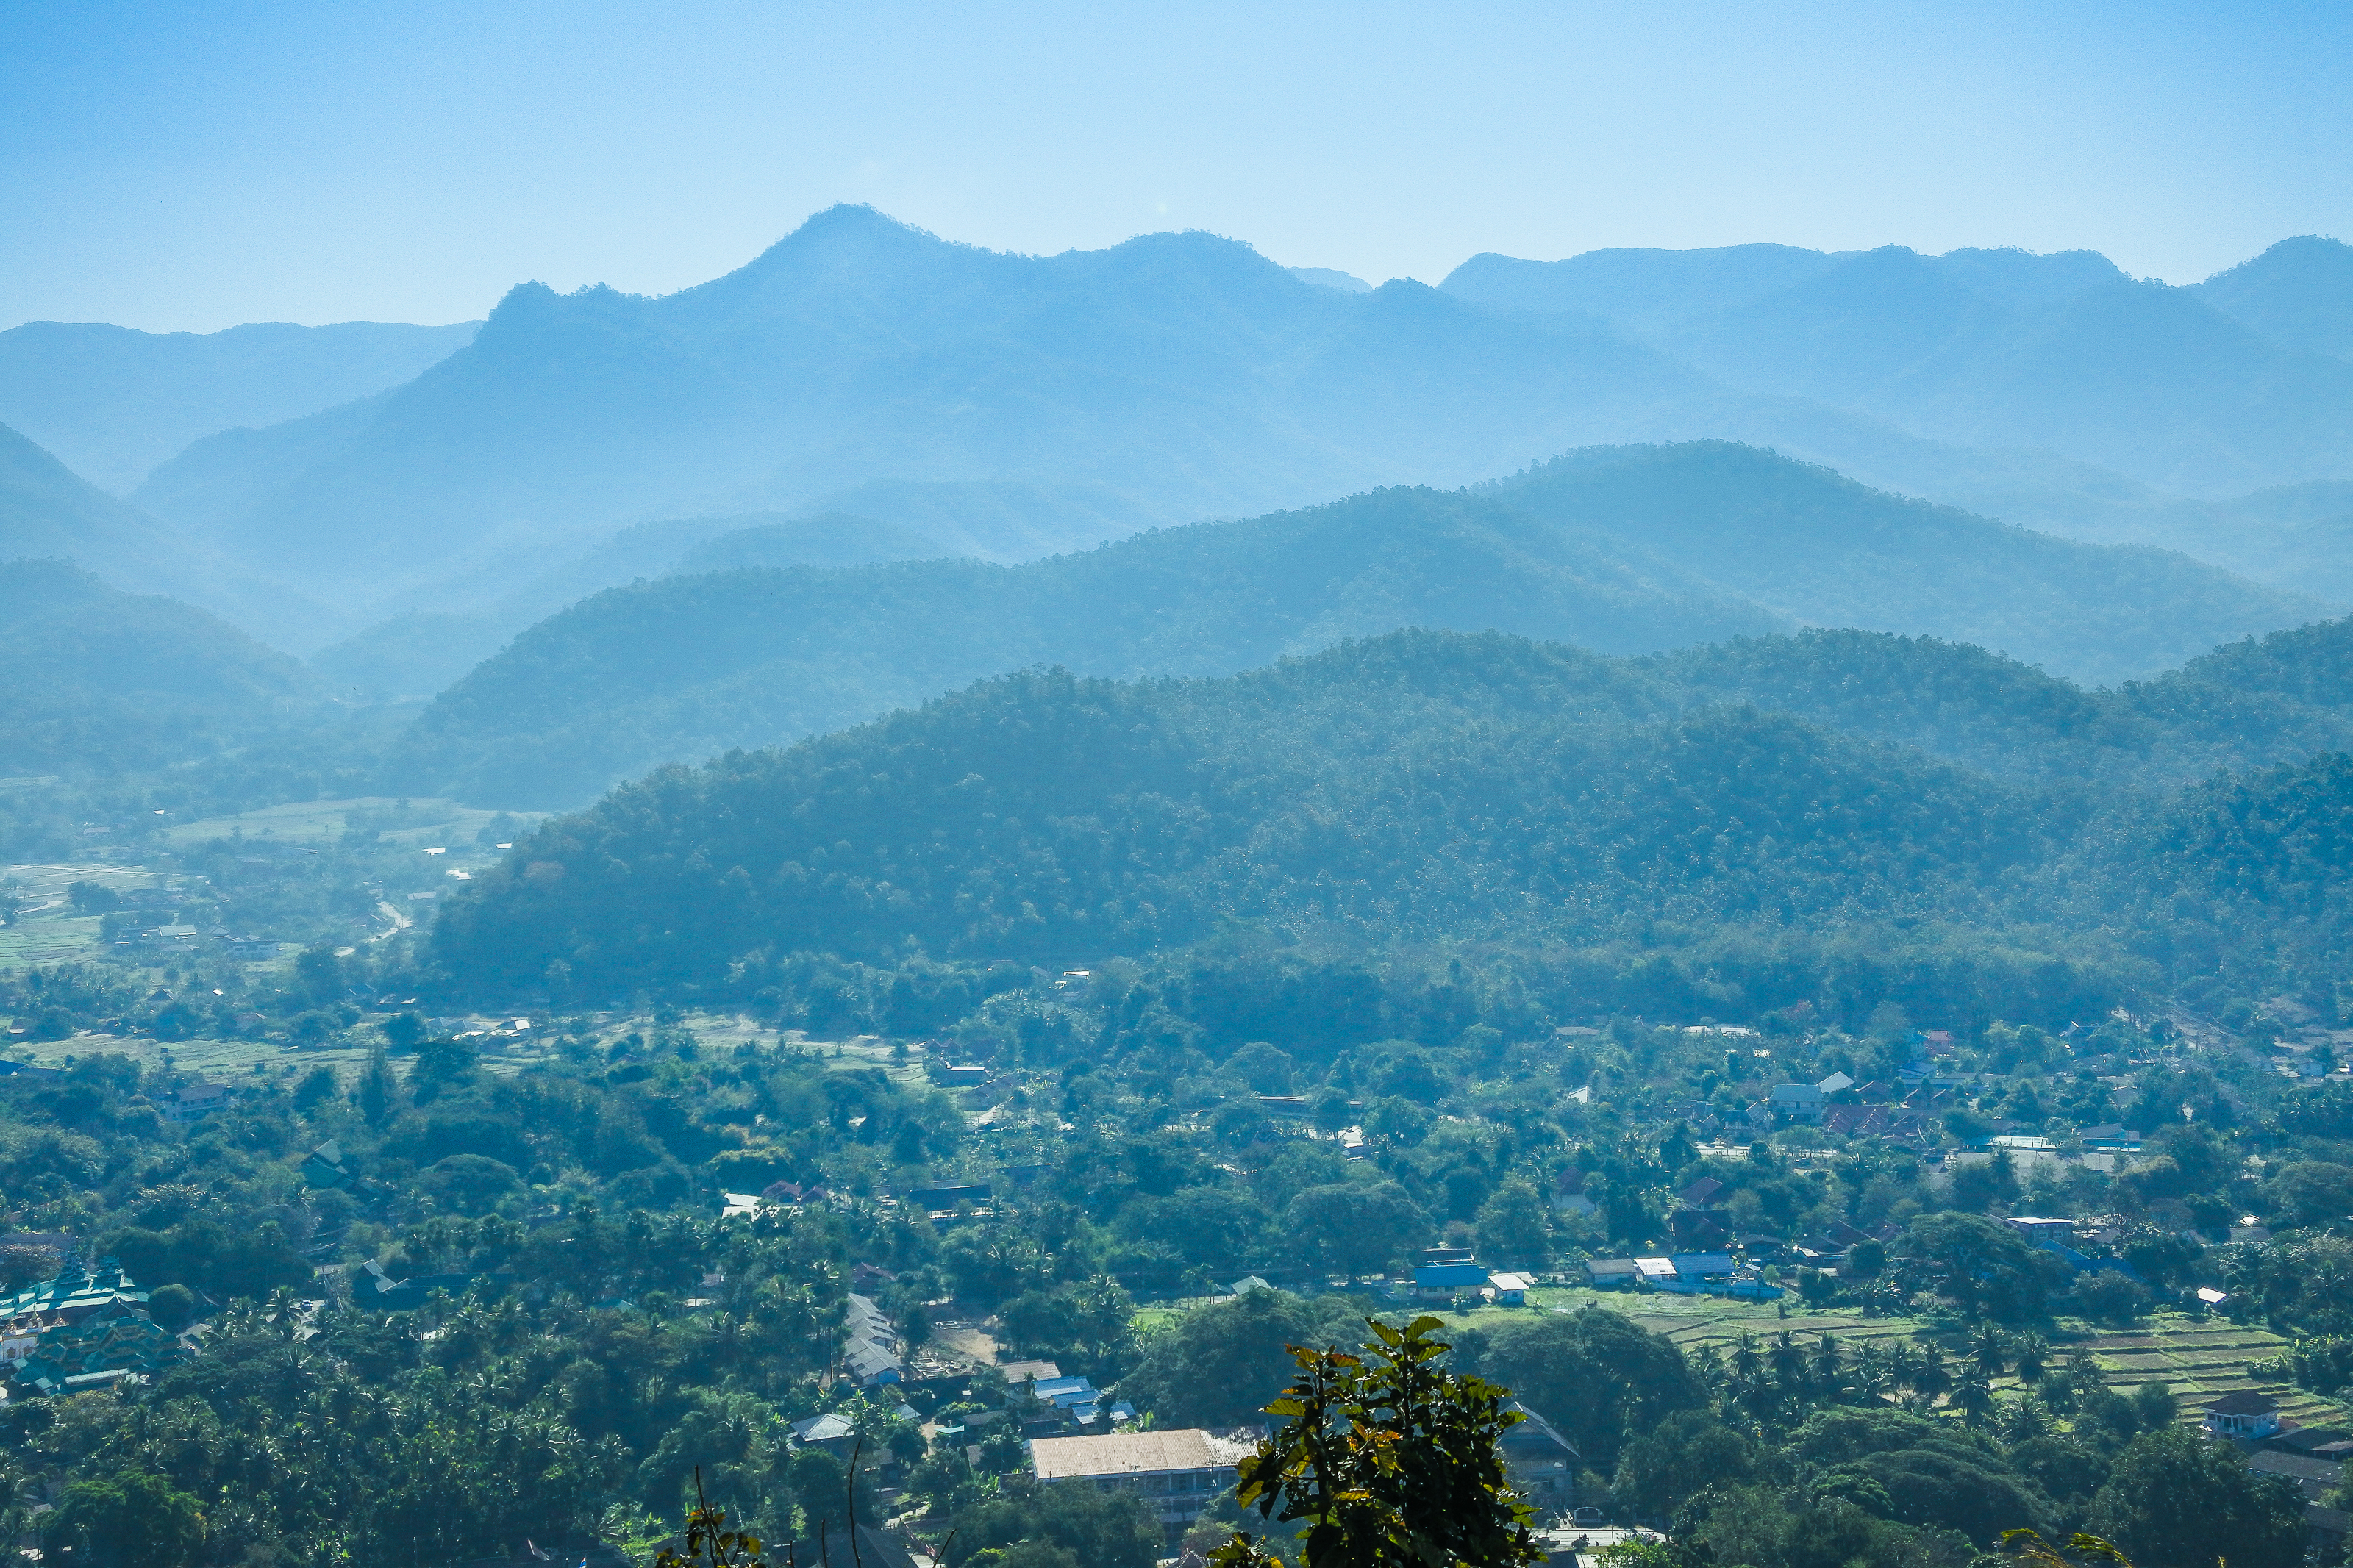
woodland, rural, northern, building, cloud, mountain, view, son, province, white, thailand, landmark, terrain, area, natural, town, tree, thai, community, hong, hilly, field, plant, ground, jungle, mountaintop, region, southeast, forest, city, botany, range, tourism, scenery, house, mae, tourist, grass, construction, land, ridge, village, park, green, wide, nature, countryside, asia, climate, grassland, outdoor, tropical, hill, garden, travel, landscape, territory, mountainous landforms, sky, hill station, mountain range, atmospheric phenomenon, mount scenery, daytime, alps, wilderness, morning, urban area, atmosphere, highland, massif, photography, horizon, haze, panorama, valley, summit